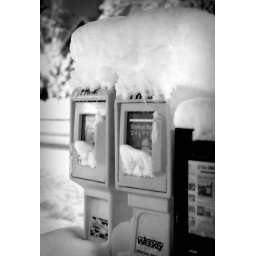
A newspaper machine covered in over a foot of snow. 297/365